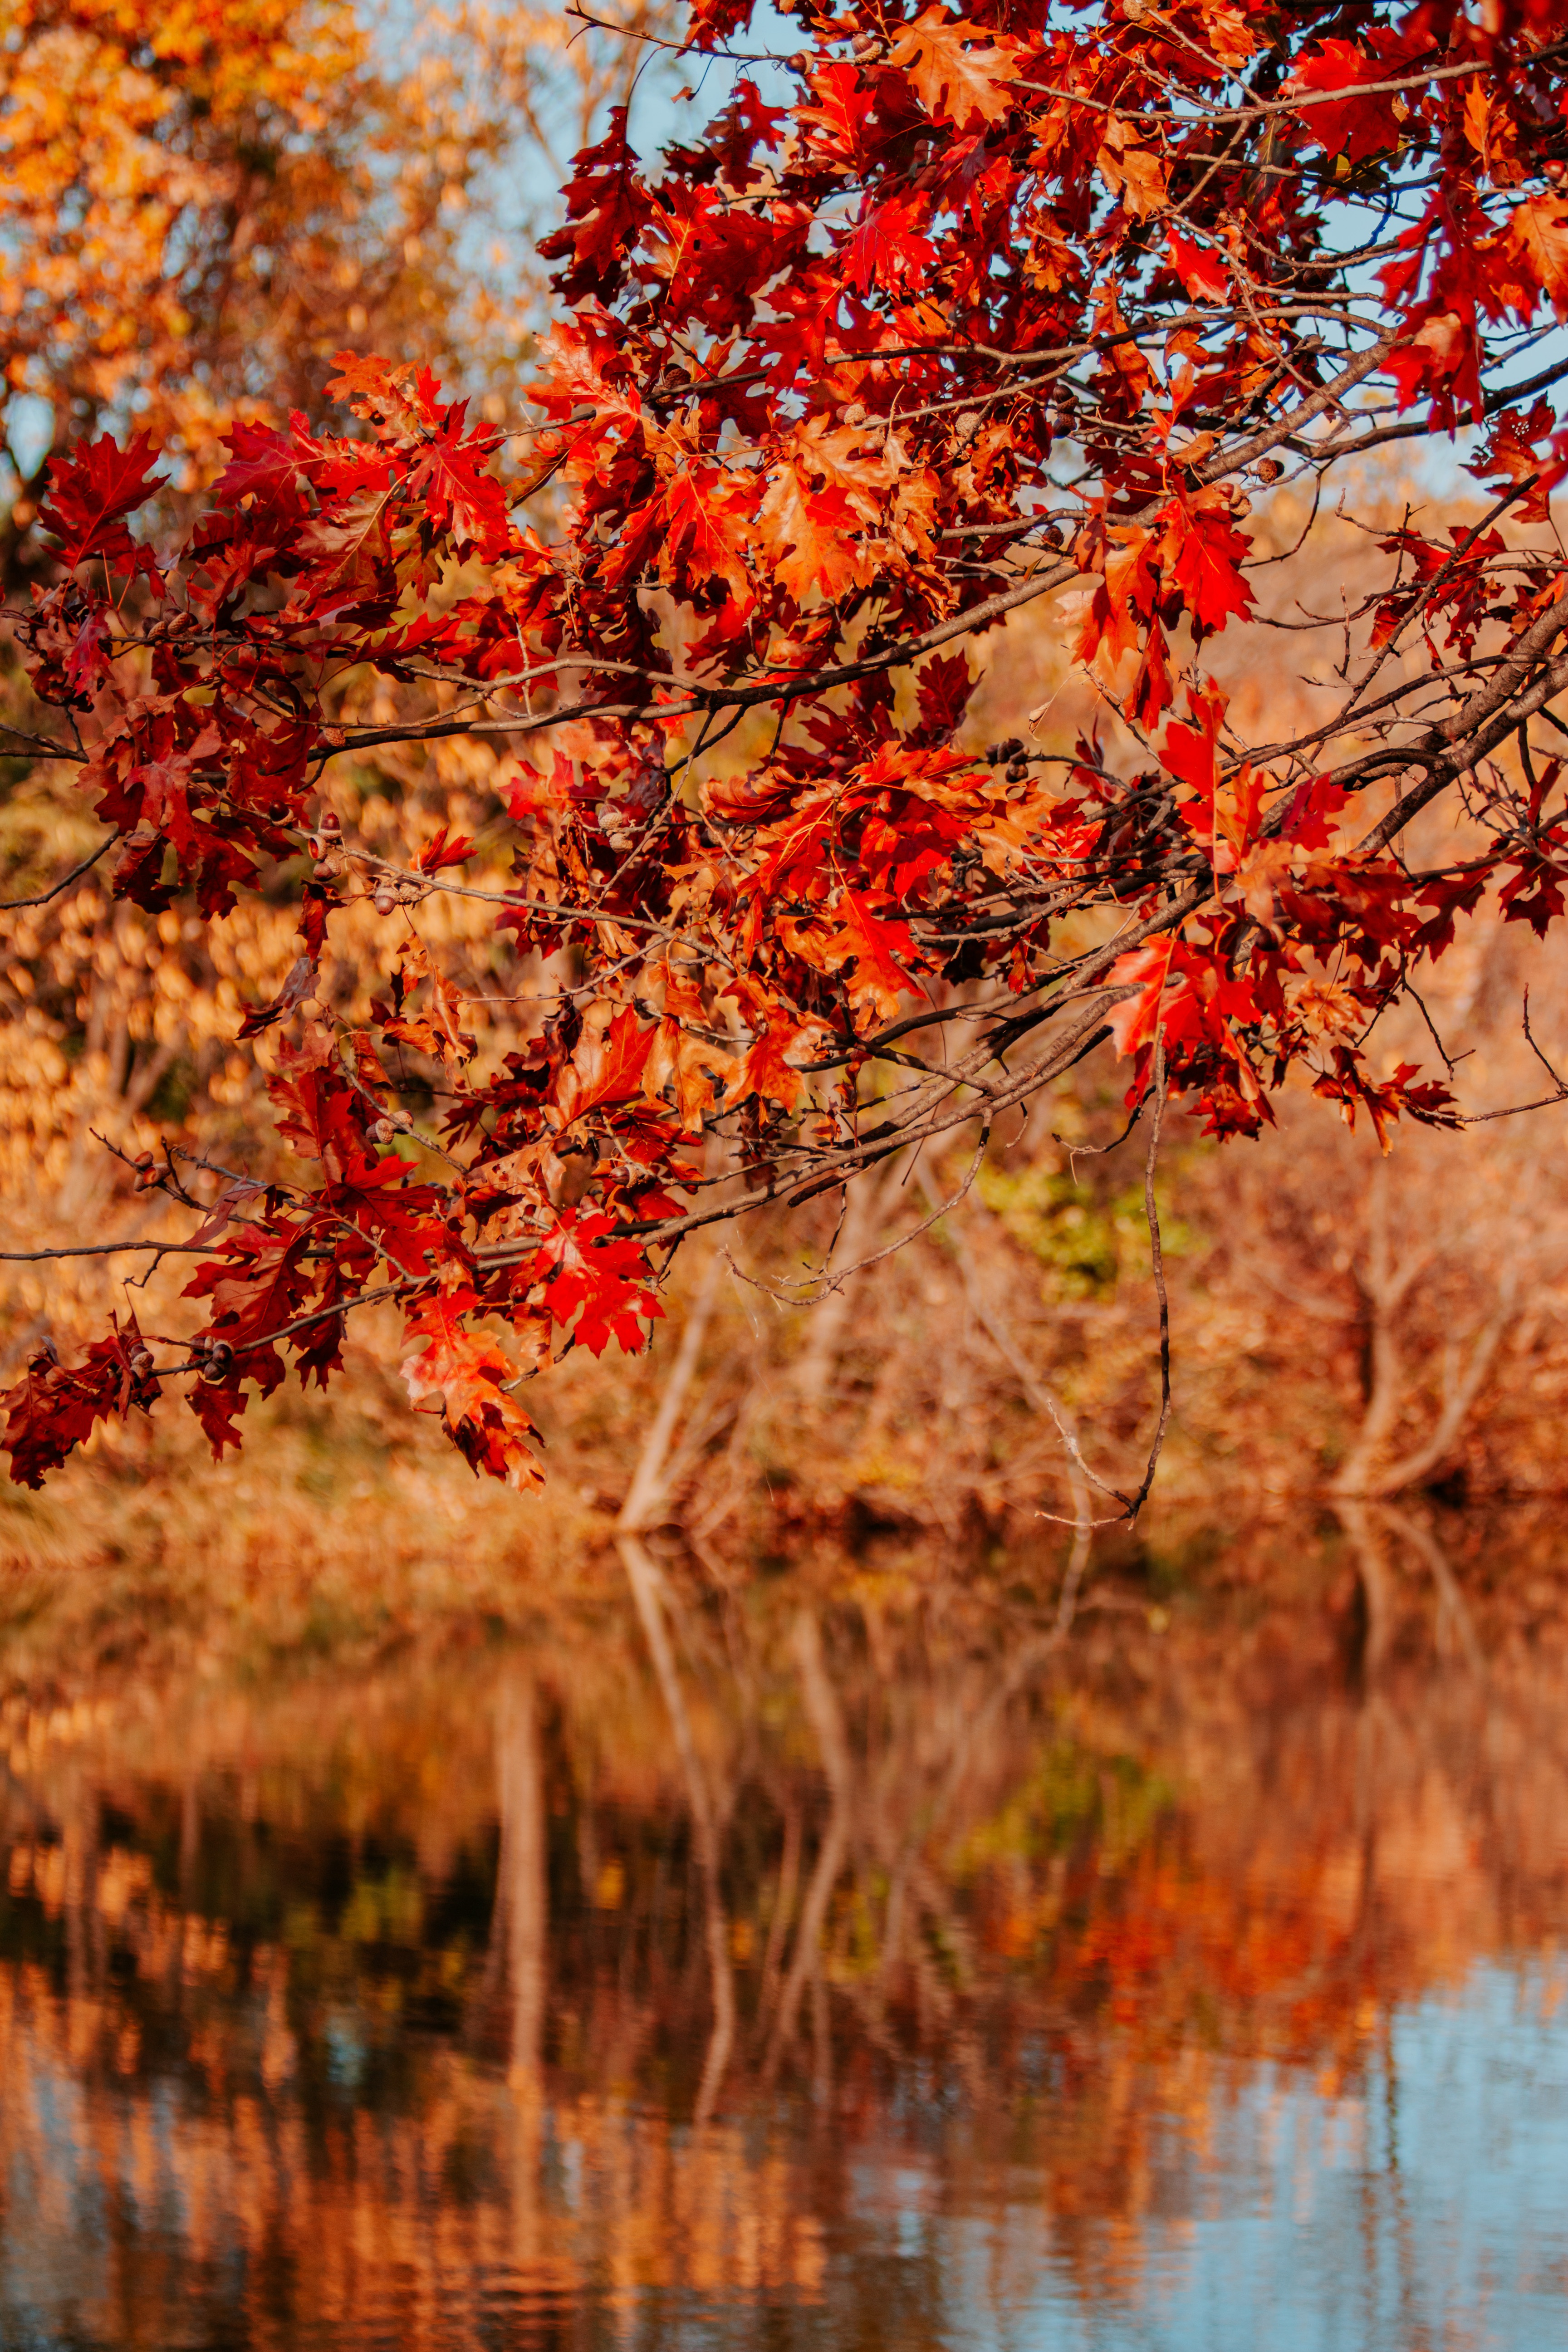
tree, water, plant, flower, ecoregion, sky, natural landscape, twig, branch, orange, trunk, vegetation, biome, deciduous, wood, landscape, lake, grass, lacustrine plain, Tints and shades, flowering plant, forest, wetland, temperate broadleaf and mixed forest, reflection, woodland, wildlife, Northern hardwood forest, bog, plant stem, pond, art, shrub, reservoir, autumn, coquelicot, bayou, birch family, floodplain, swamp